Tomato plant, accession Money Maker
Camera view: bottom (45 deg); turntable rotation: 90 degrees
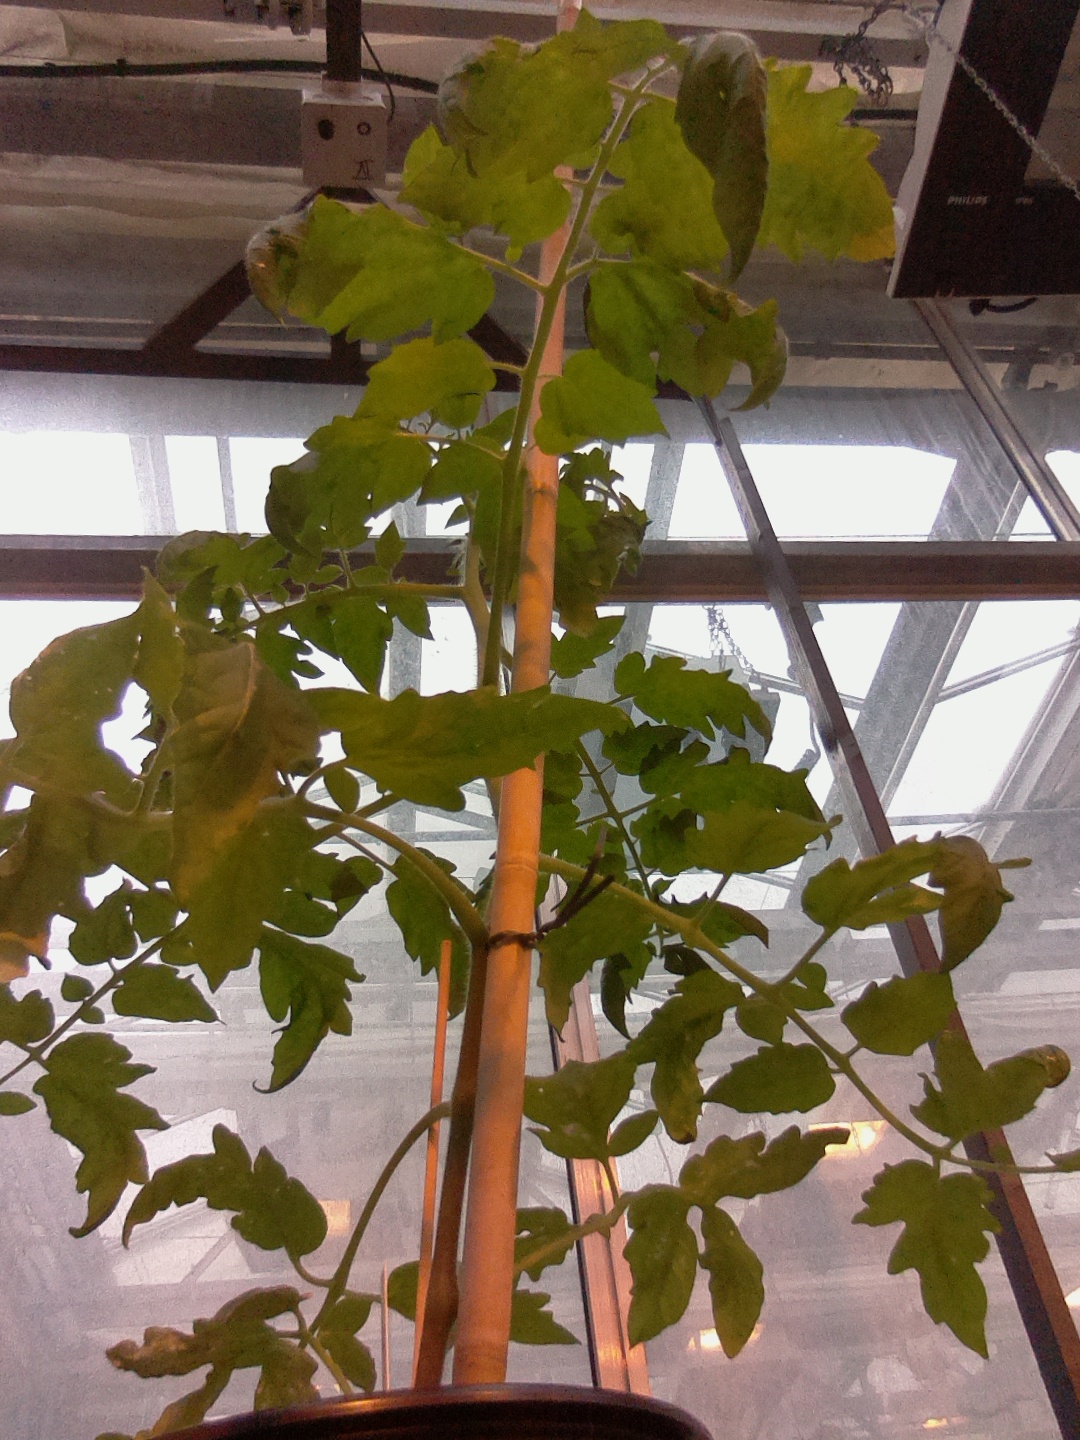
BBCH growth stage 51: First inflorence visible, visible closed flower bud